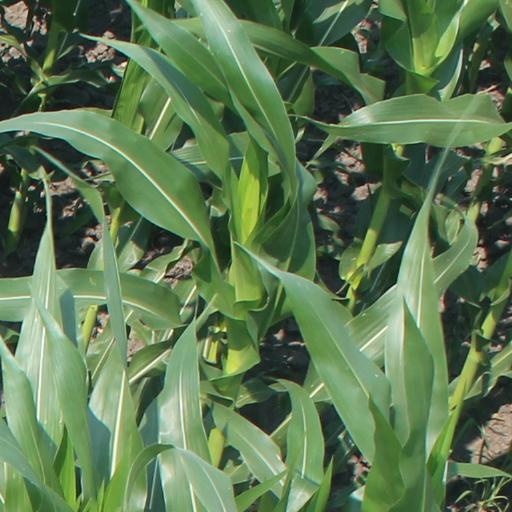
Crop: maize; corn